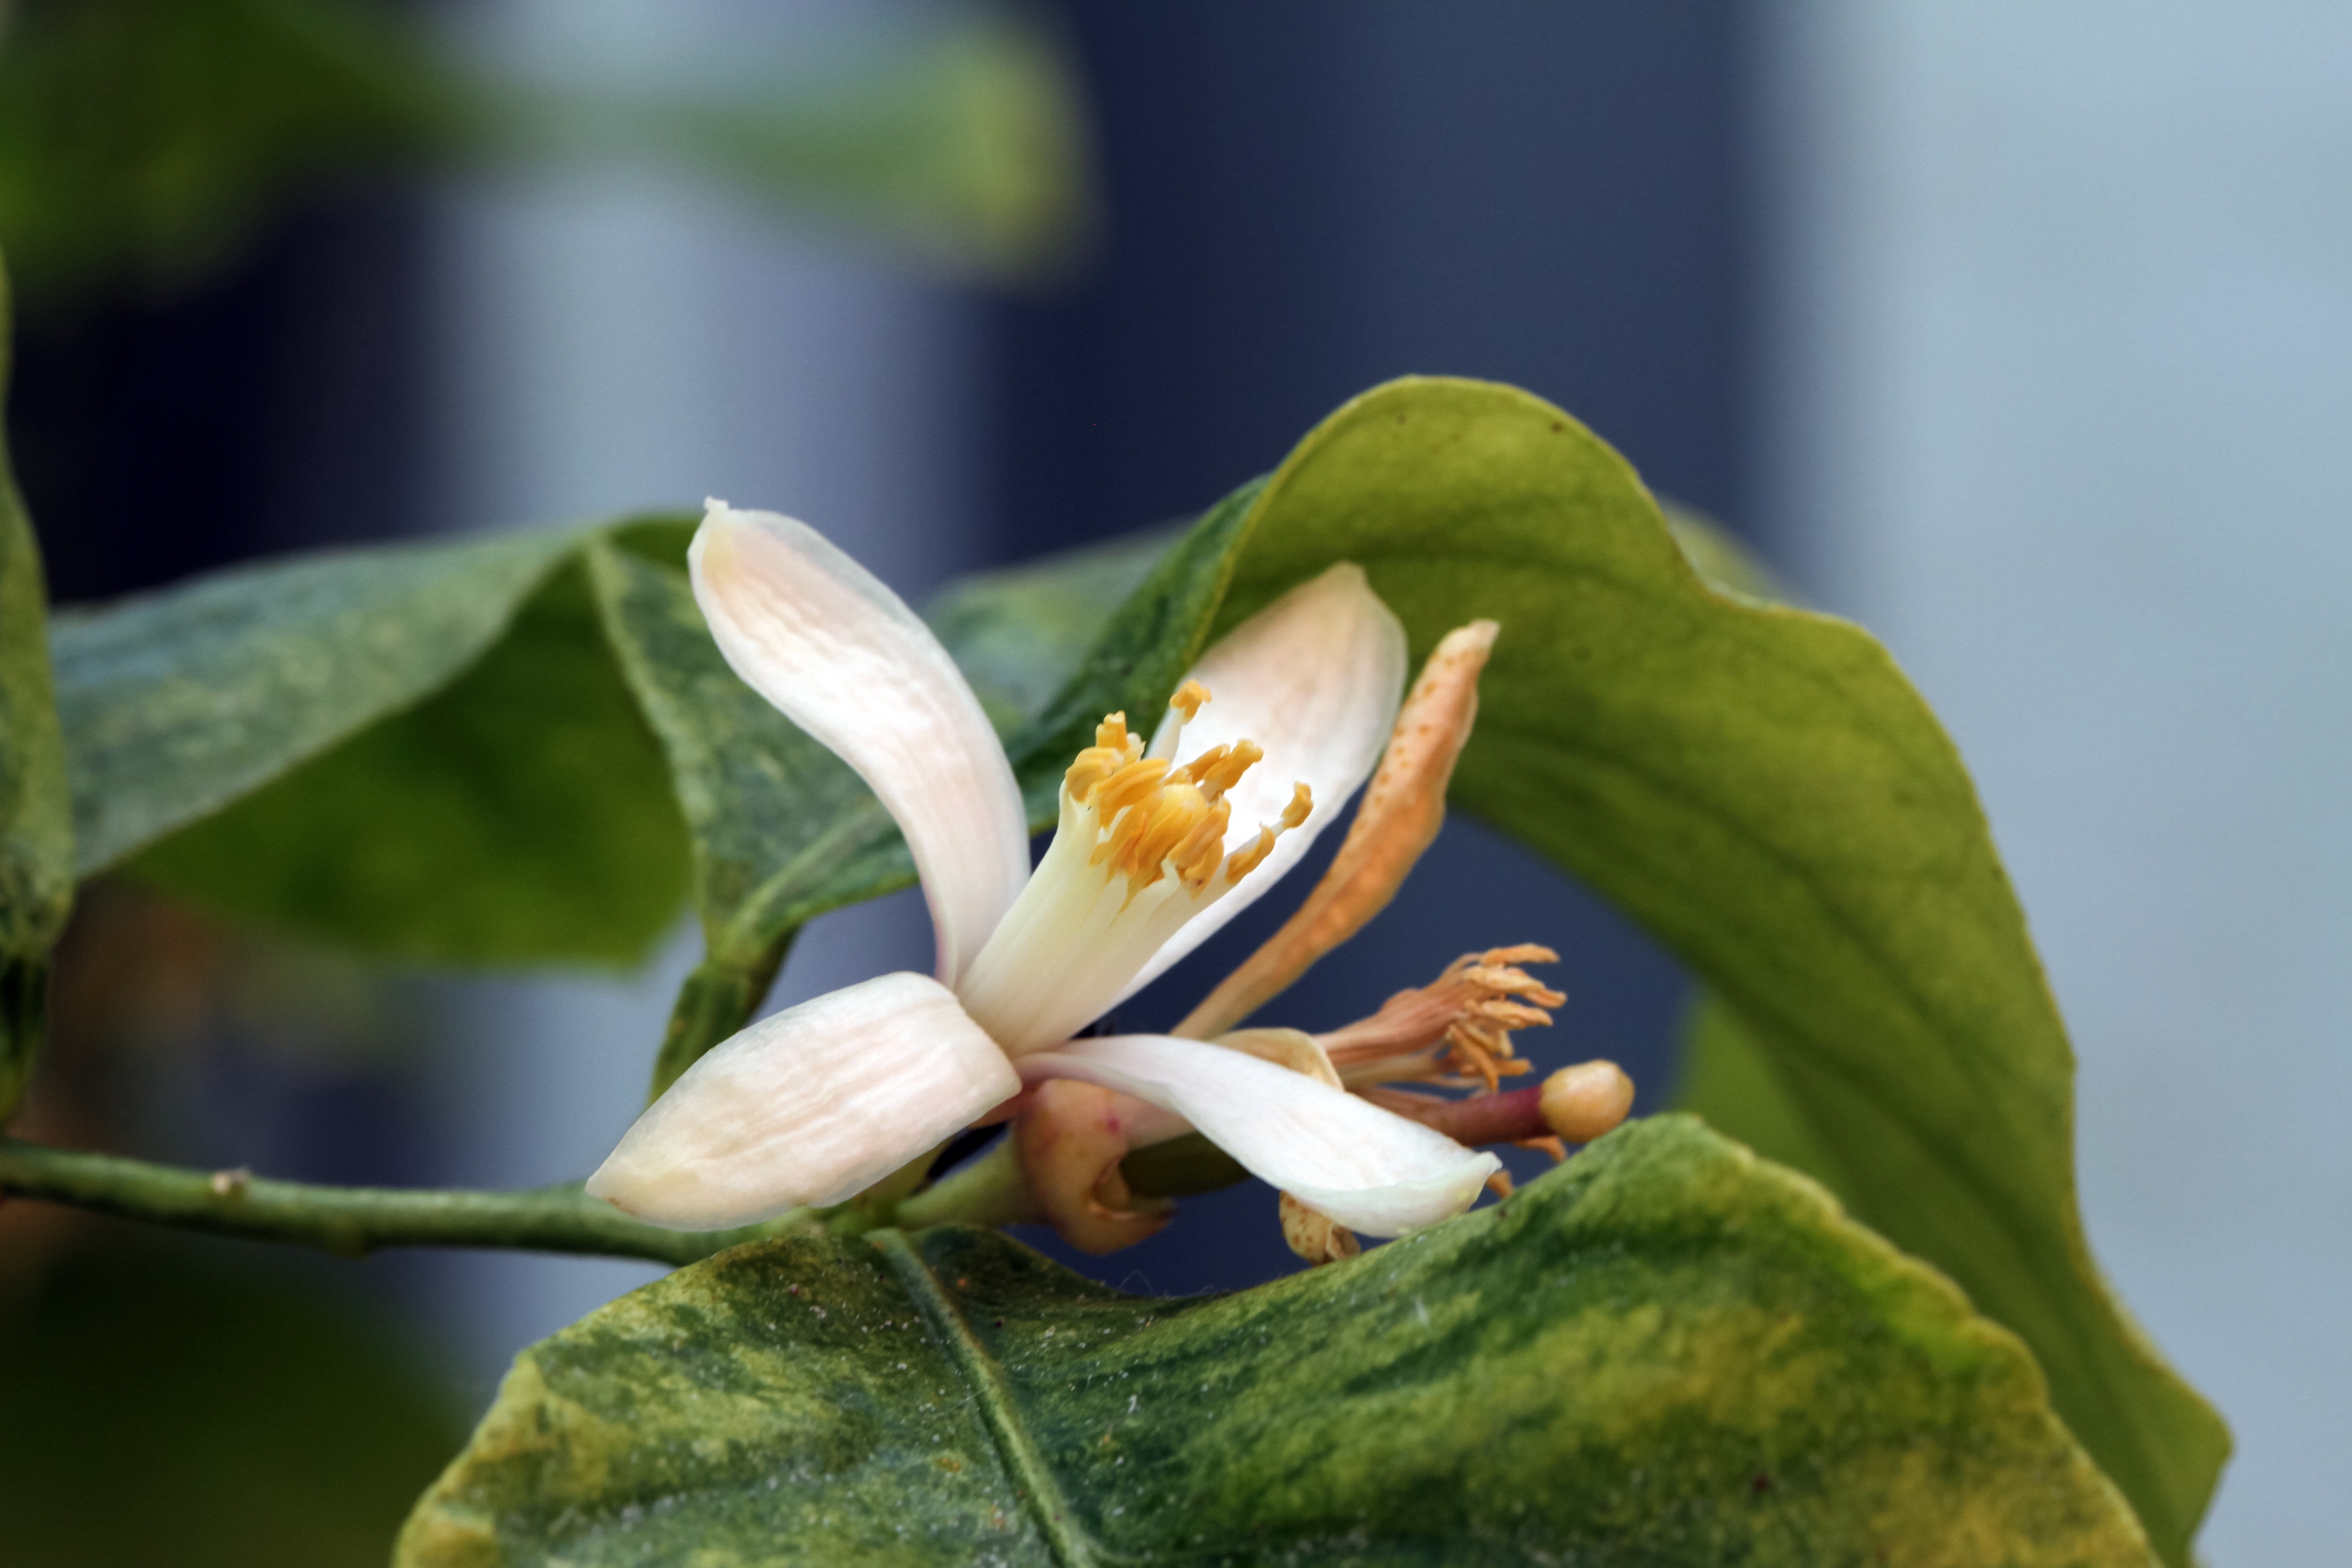
nature, branch, blossom, plant, white, leaf, flower, bloom, green, mediterranean, botany, yellow, flora, lemon, close up, bud, sour, limone, macro photography, flowering plant, lemon blossom, land plant